Rear Mirror

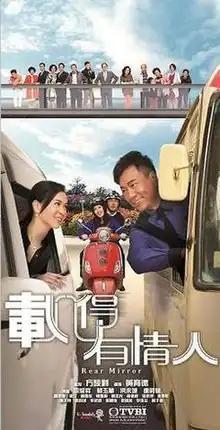
Official poster

Rear Mirror (Traditional Chinese: 載得有情人; literally "Have a Transportation Lover") was a 2014 Hong Kong modern romance serial drama produced by TVB which starred Wayne Lai, Louisa So, Tony Hung and Natalie Tong as the main leads. The series aired from Monday to Friday and started on August 11, 2014 on TVB's Jade channel during its 8:30 - 9:30 p.m. timeslot ending September 5, 2014 after 20 episodes total.